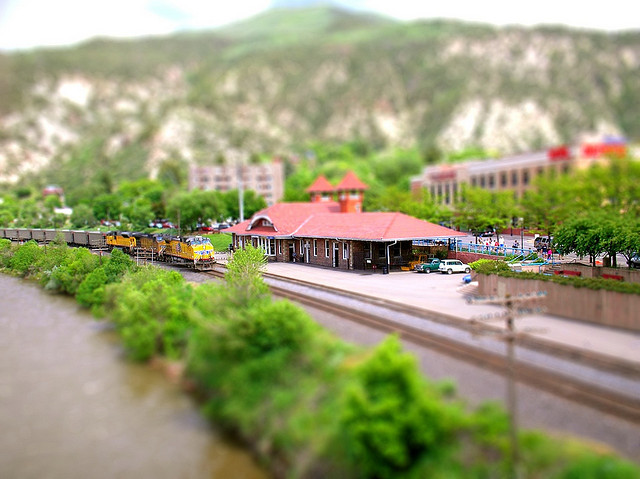
a train passing a train station with cars parked out side

A long train on the tracks near a mountain.

There is a red roofed train station shown with a body of water next to it.

A train coming into the train station